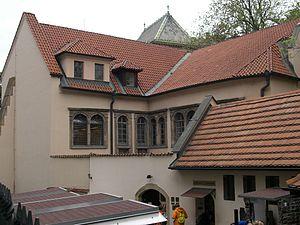
La synagogue Pinkas, bâtie en 1535, et située 3 rue Široká dans le quartier Josefov de la vieille ville de Prague, a été agrandie en style gothique tardif. Les murs sont recouverts des noms des victimes tchèques de la Shoah.
Voici la liste des synagogues, en Tchéquie.